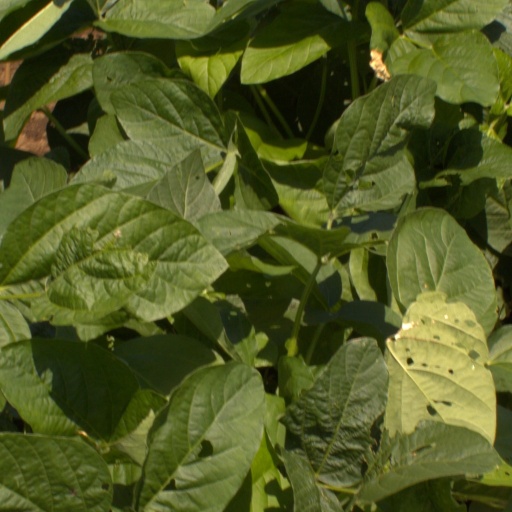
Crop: soybean